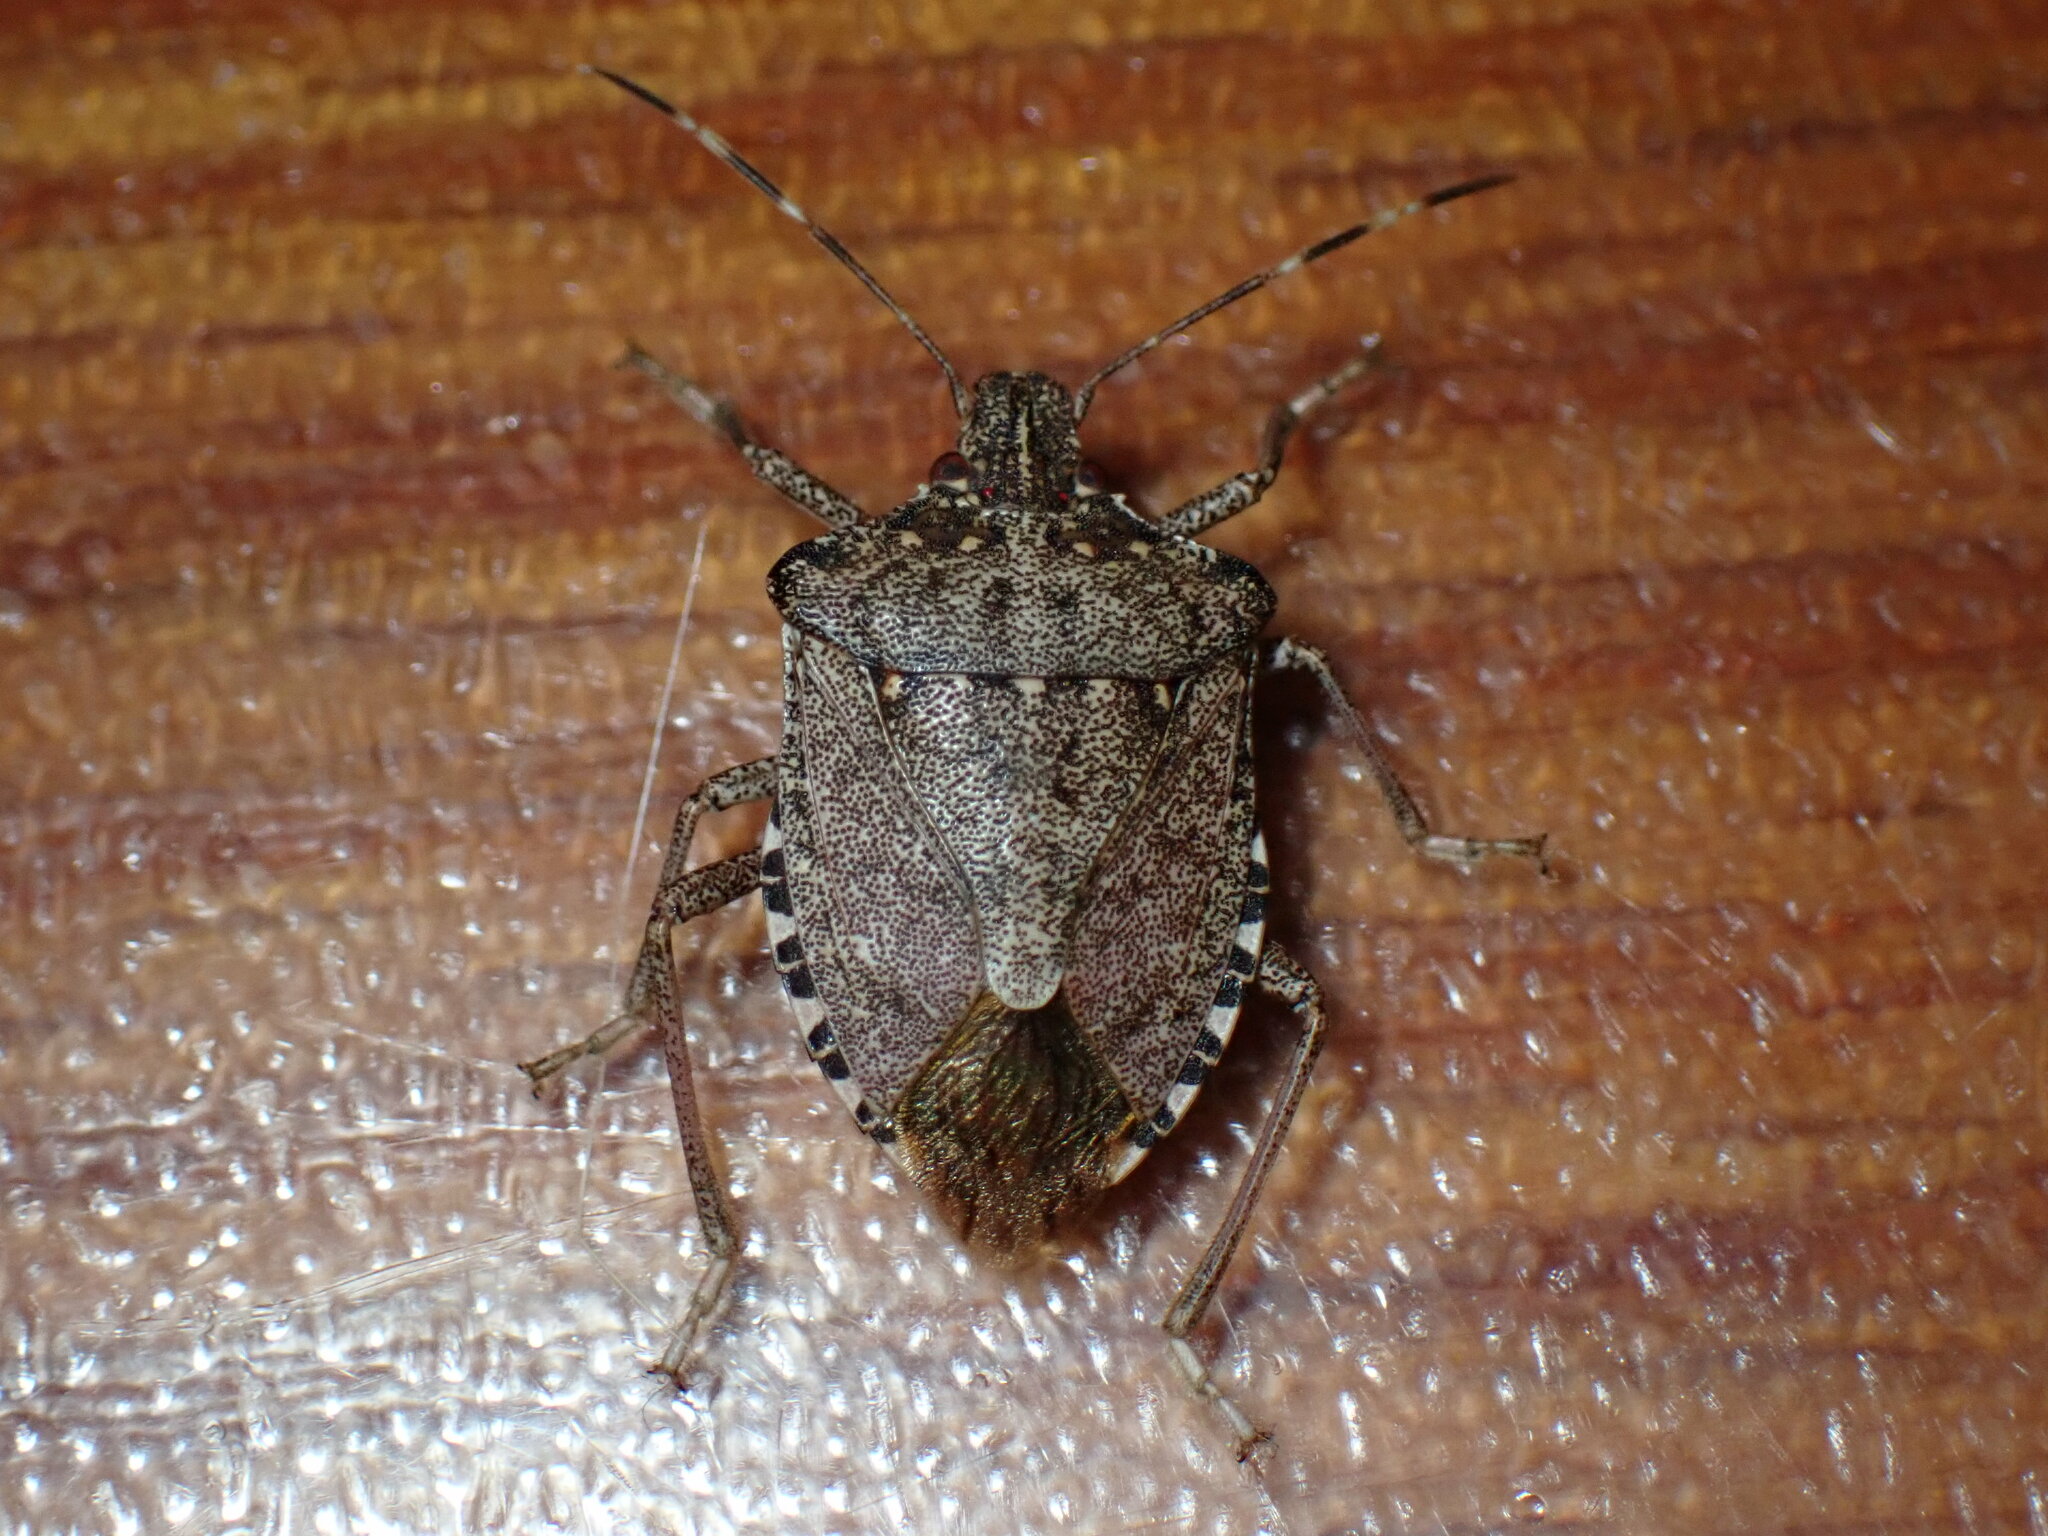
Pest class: stink_bug